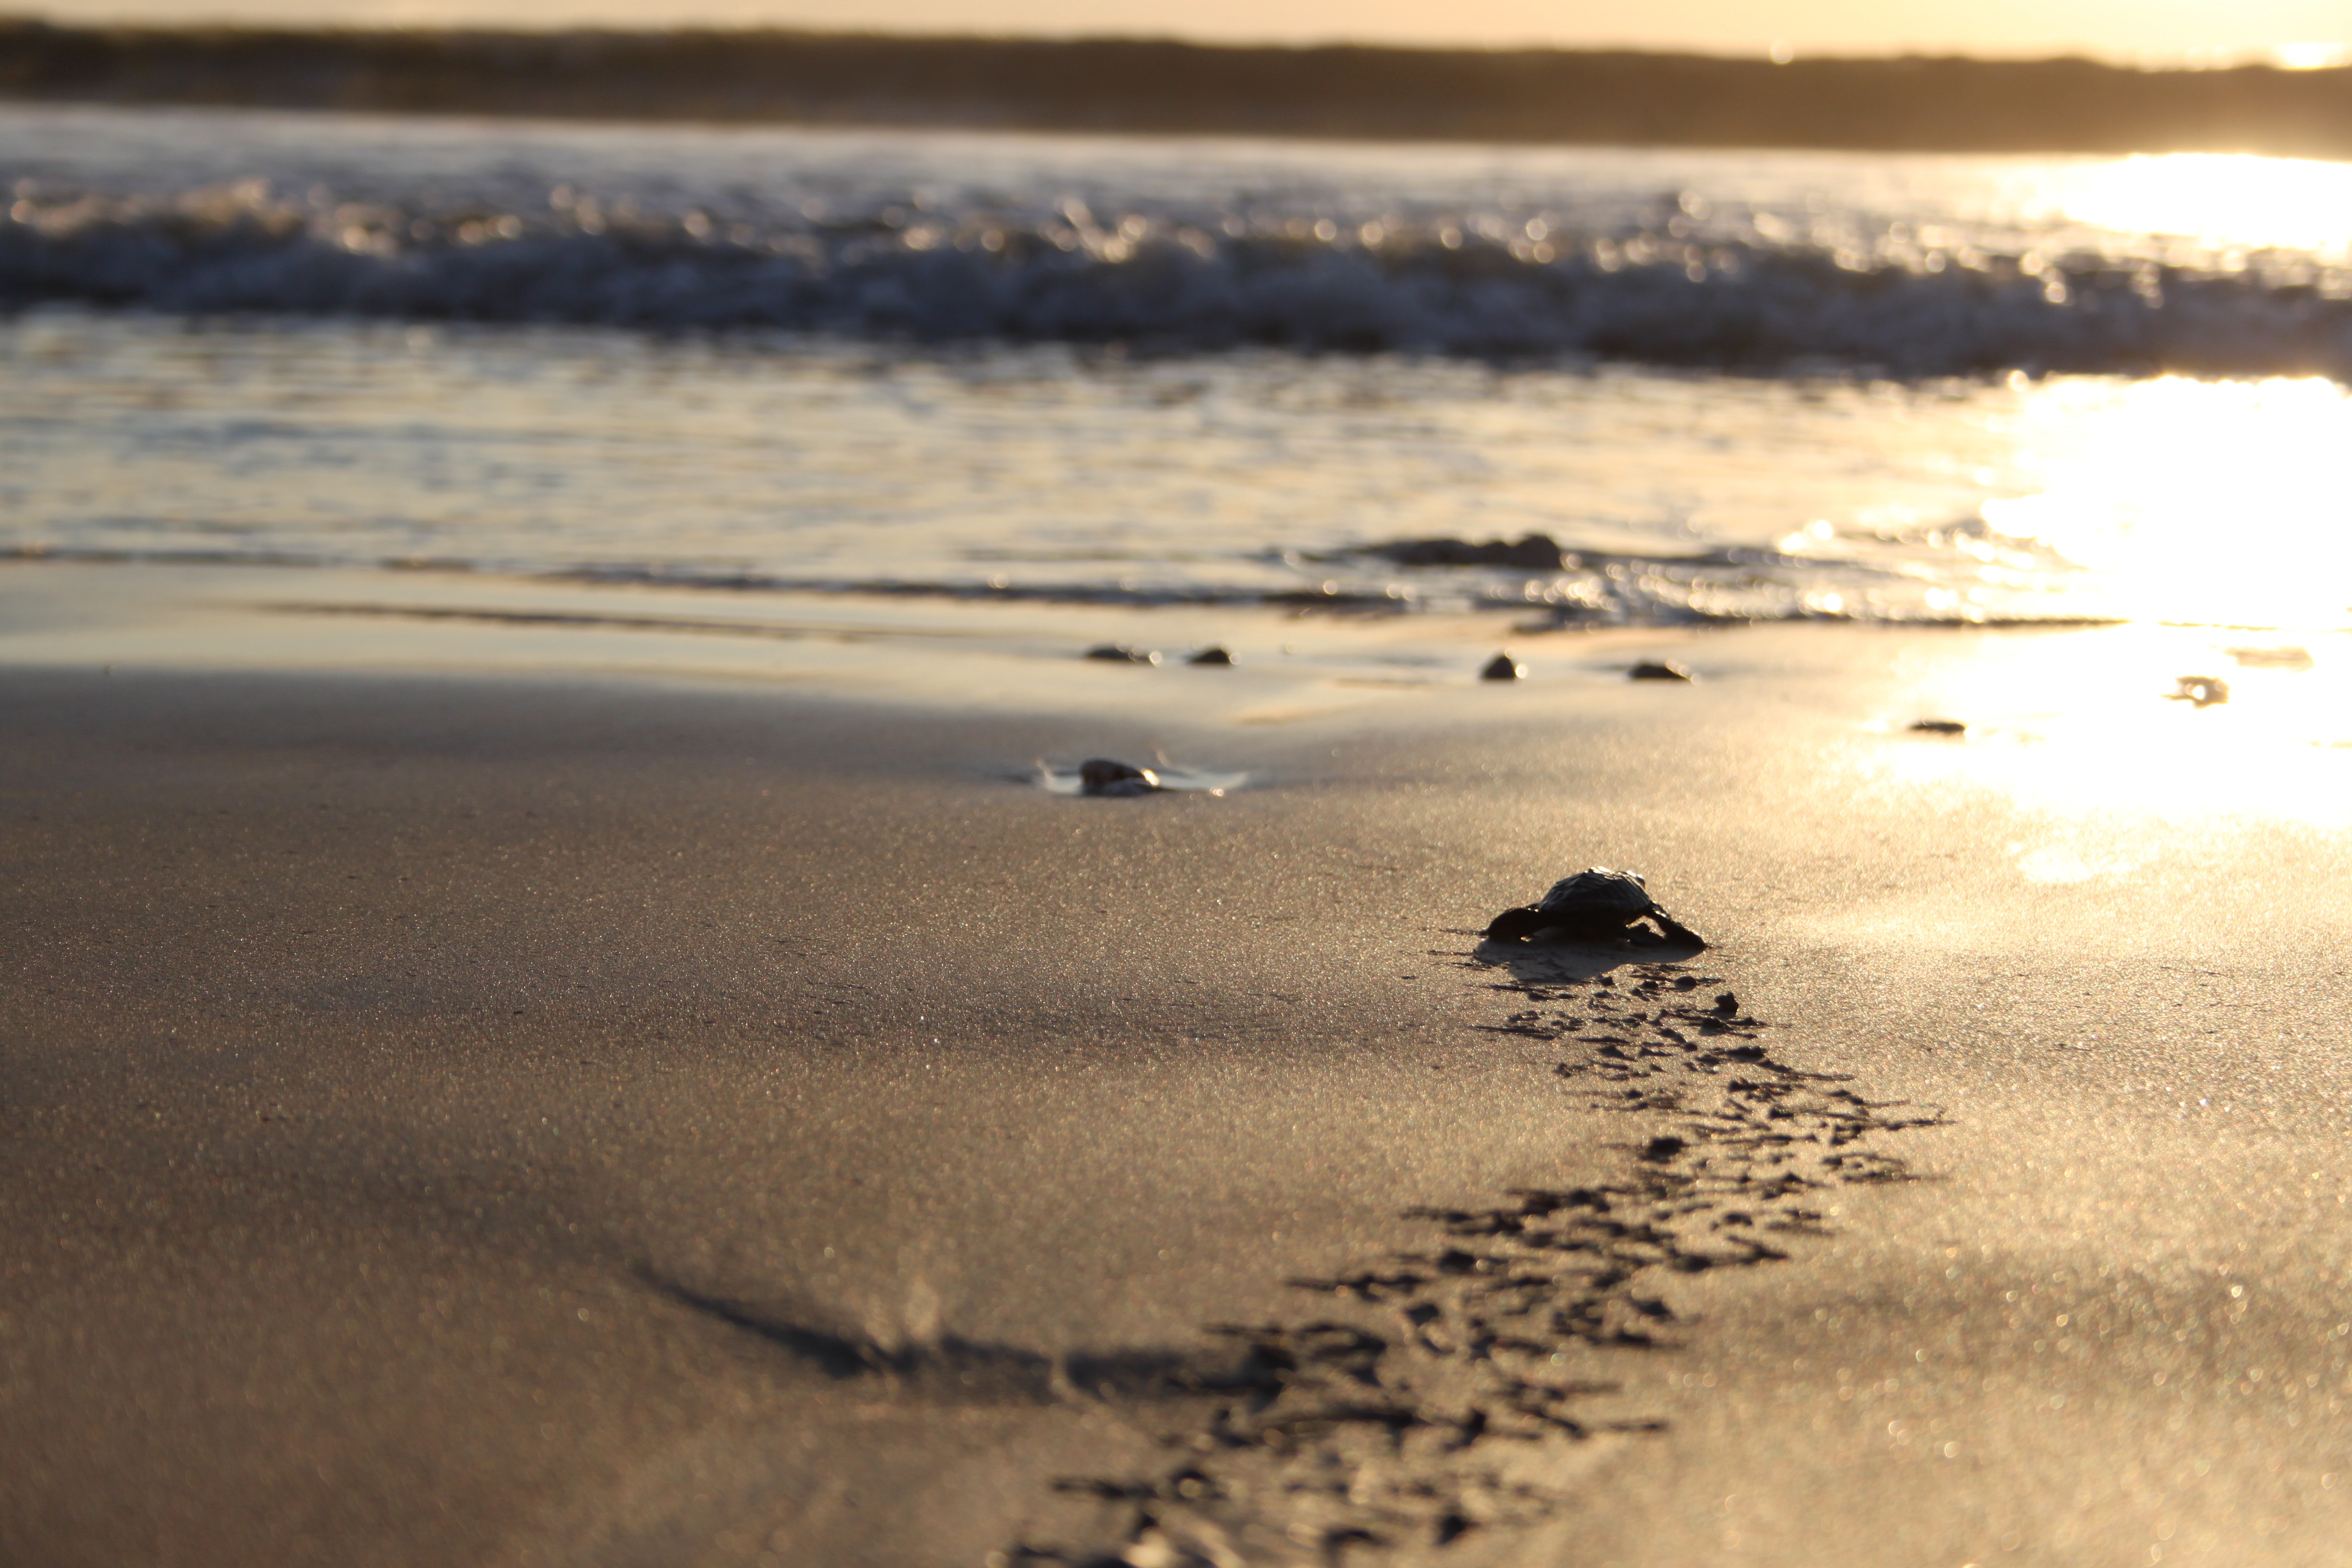
beach, sea, coast, sand, ocean, horizon, cloud, sunset, sunlight, morning, shore, wave, dawn, reflection, material, body of water, mudflat, wind wave